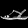
Label: Sandal